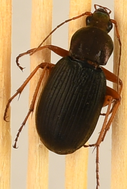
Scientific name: Chlaenius aestivus
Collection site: Smithsonian Environmental Research Center NEON (SERC), plot SERC_009